Queens Village station

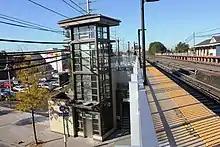
One of the renovated platforms and new elevators installed, as seen following the renovations from the bridge over Springfield Blvd.

The station has two high-level side platforms, both of which are eight cars long and are served by a passenger elevator and stairs. Platform A has the station's only station house, a two-story building. The two middle tracks, not next to either platform, are used by the Port Jefferson, Ronkonkoma, Oyster Bay, and Montauk branch trains.